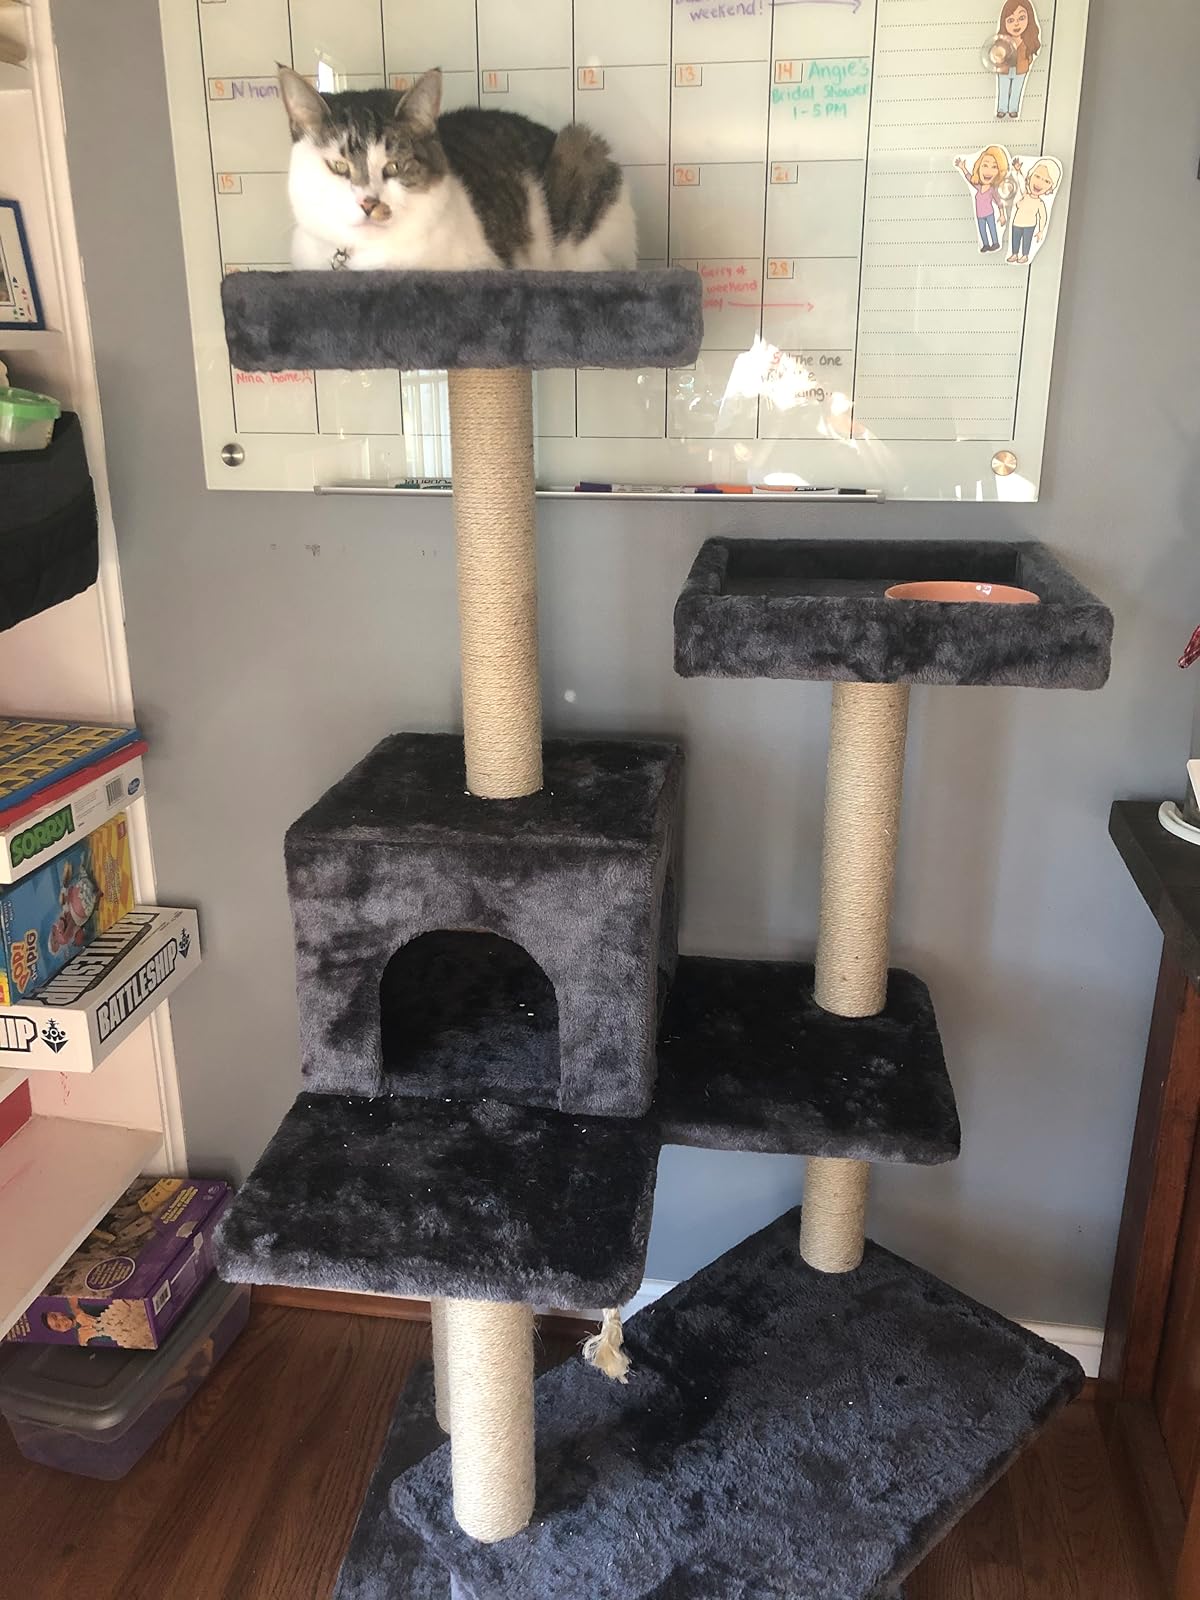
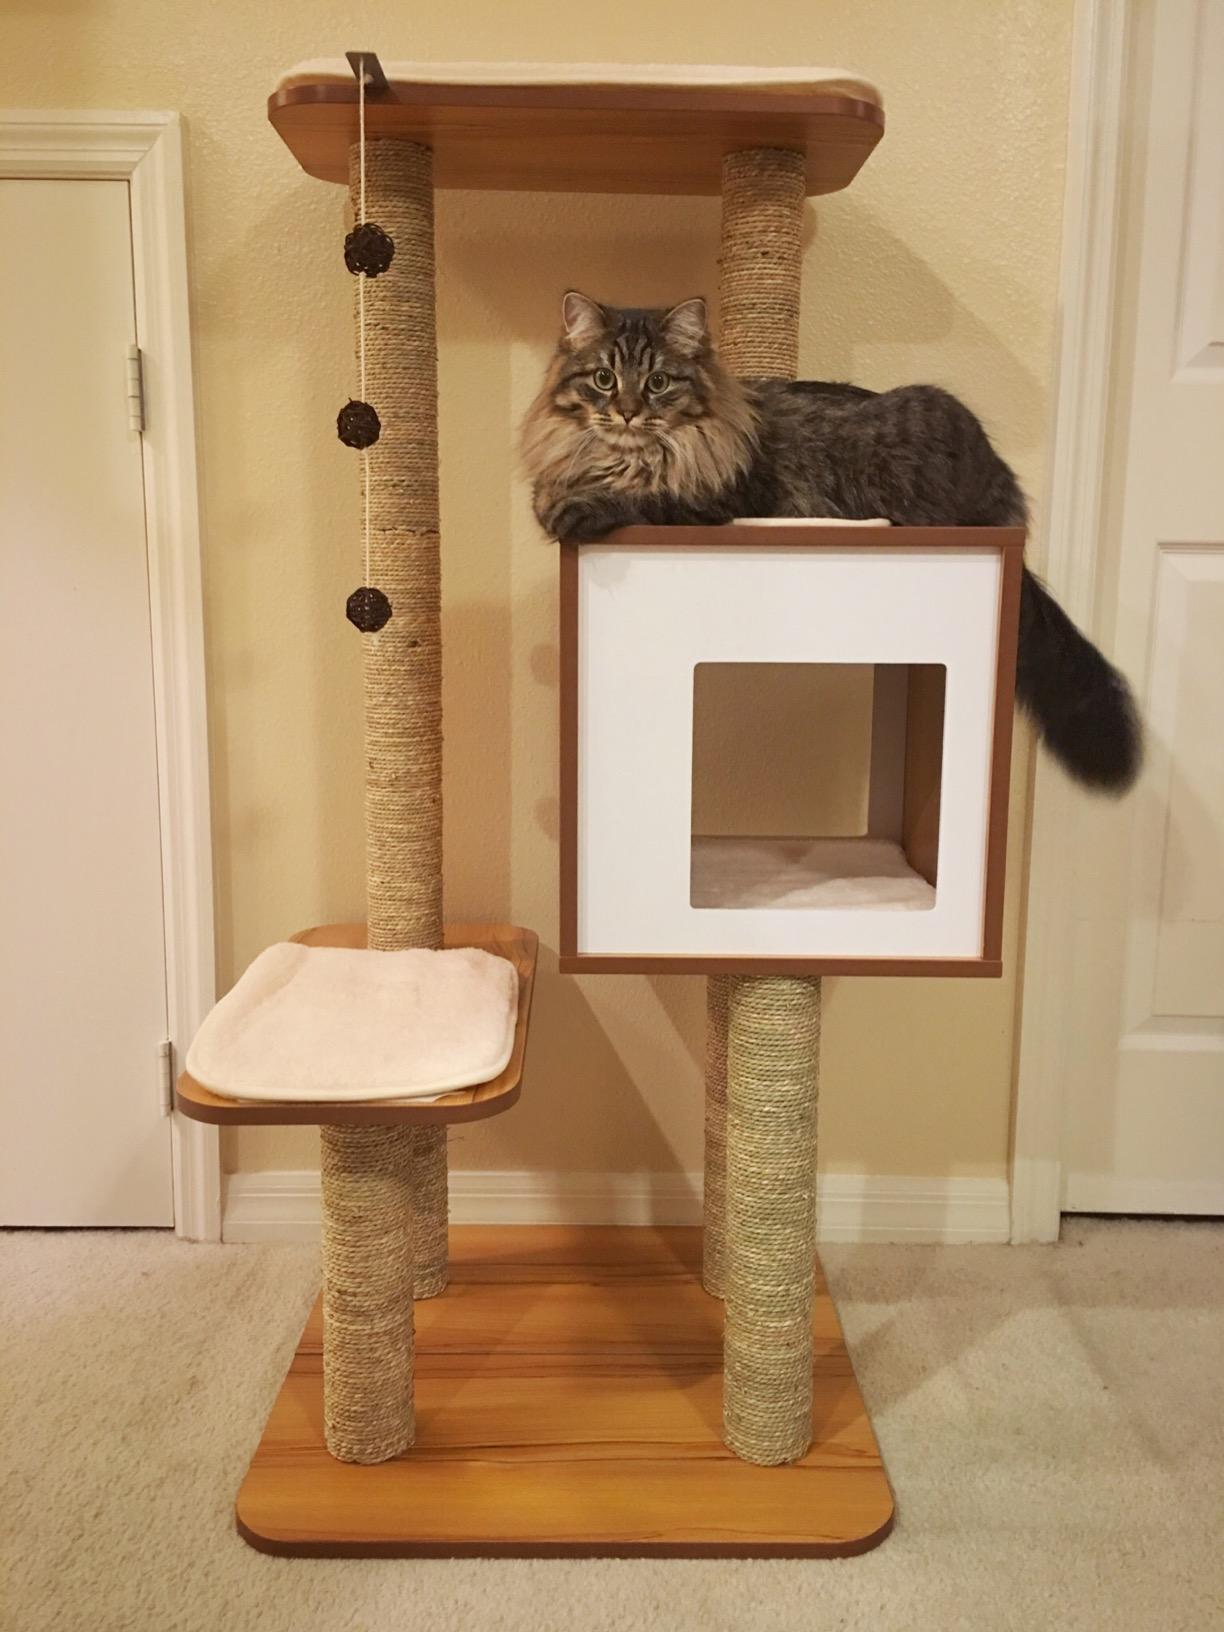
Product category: items_cat tree
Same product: no